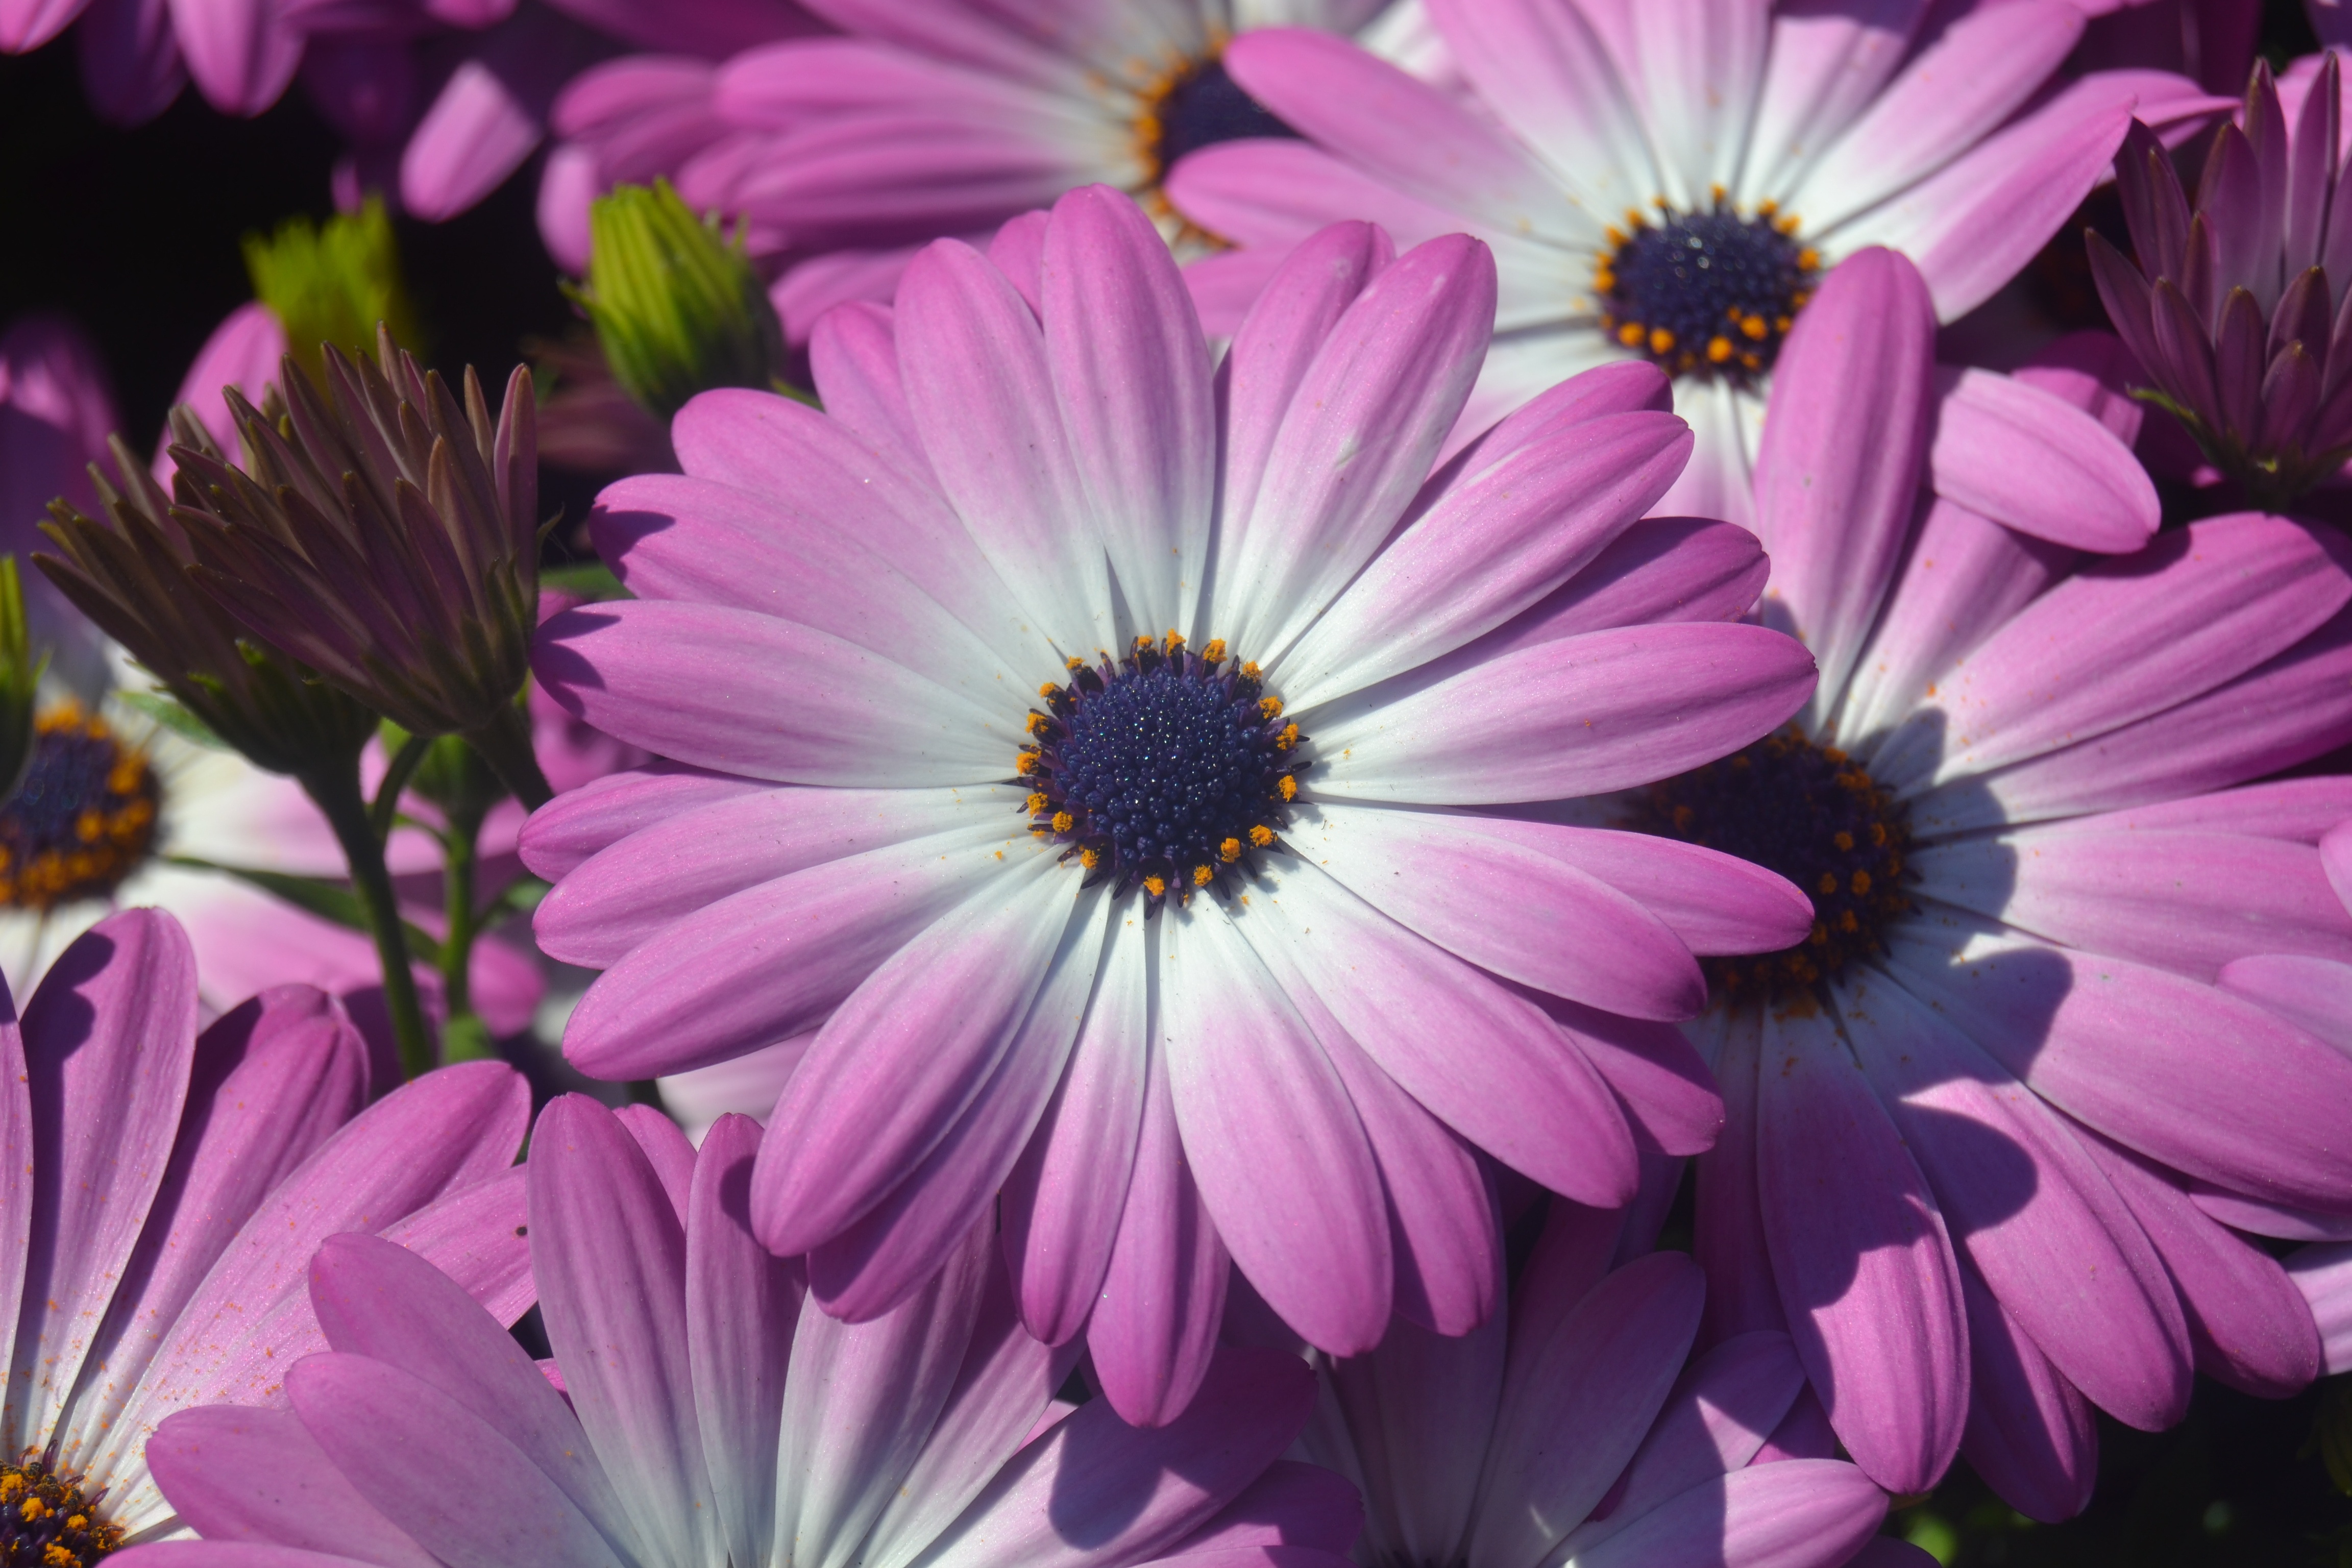
blossom, plant, flower, purple, petal, daisy, flora, flowers, gerbera, floristry, osteospermum, macro photography, flowering plant, daisy family, letni ka, annual plant, land plant, garden cosmos